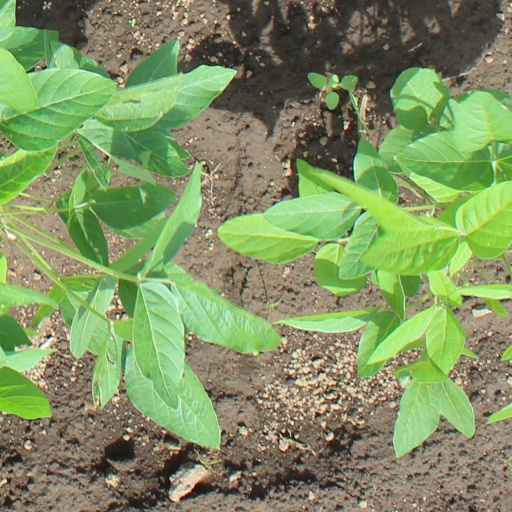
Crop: soybean